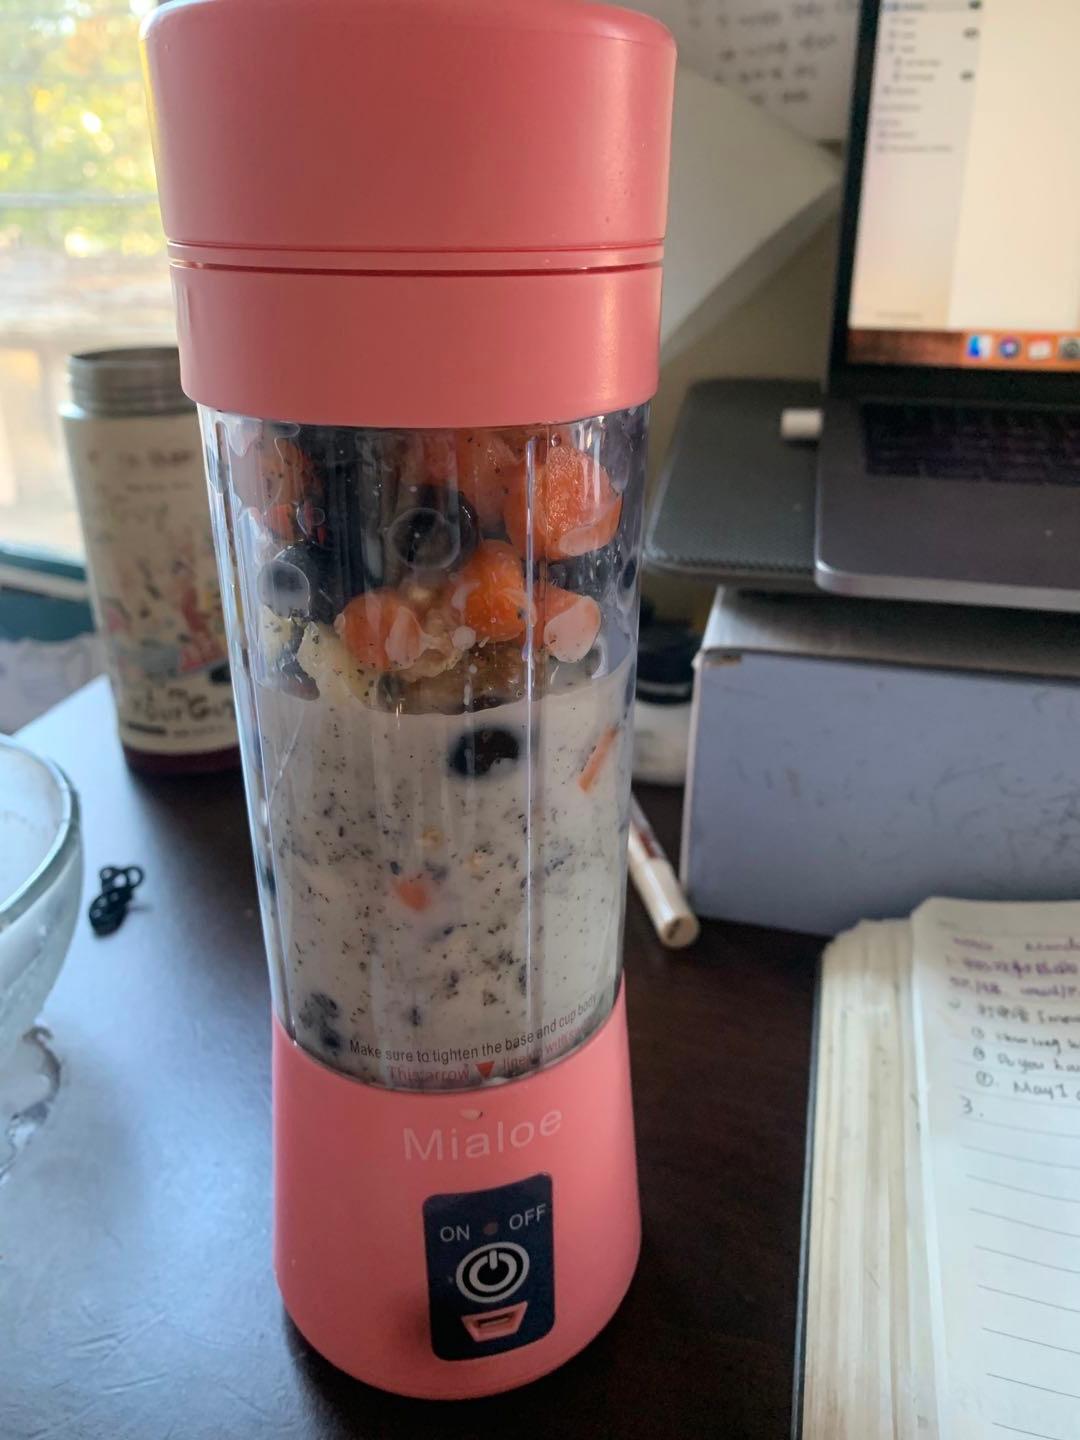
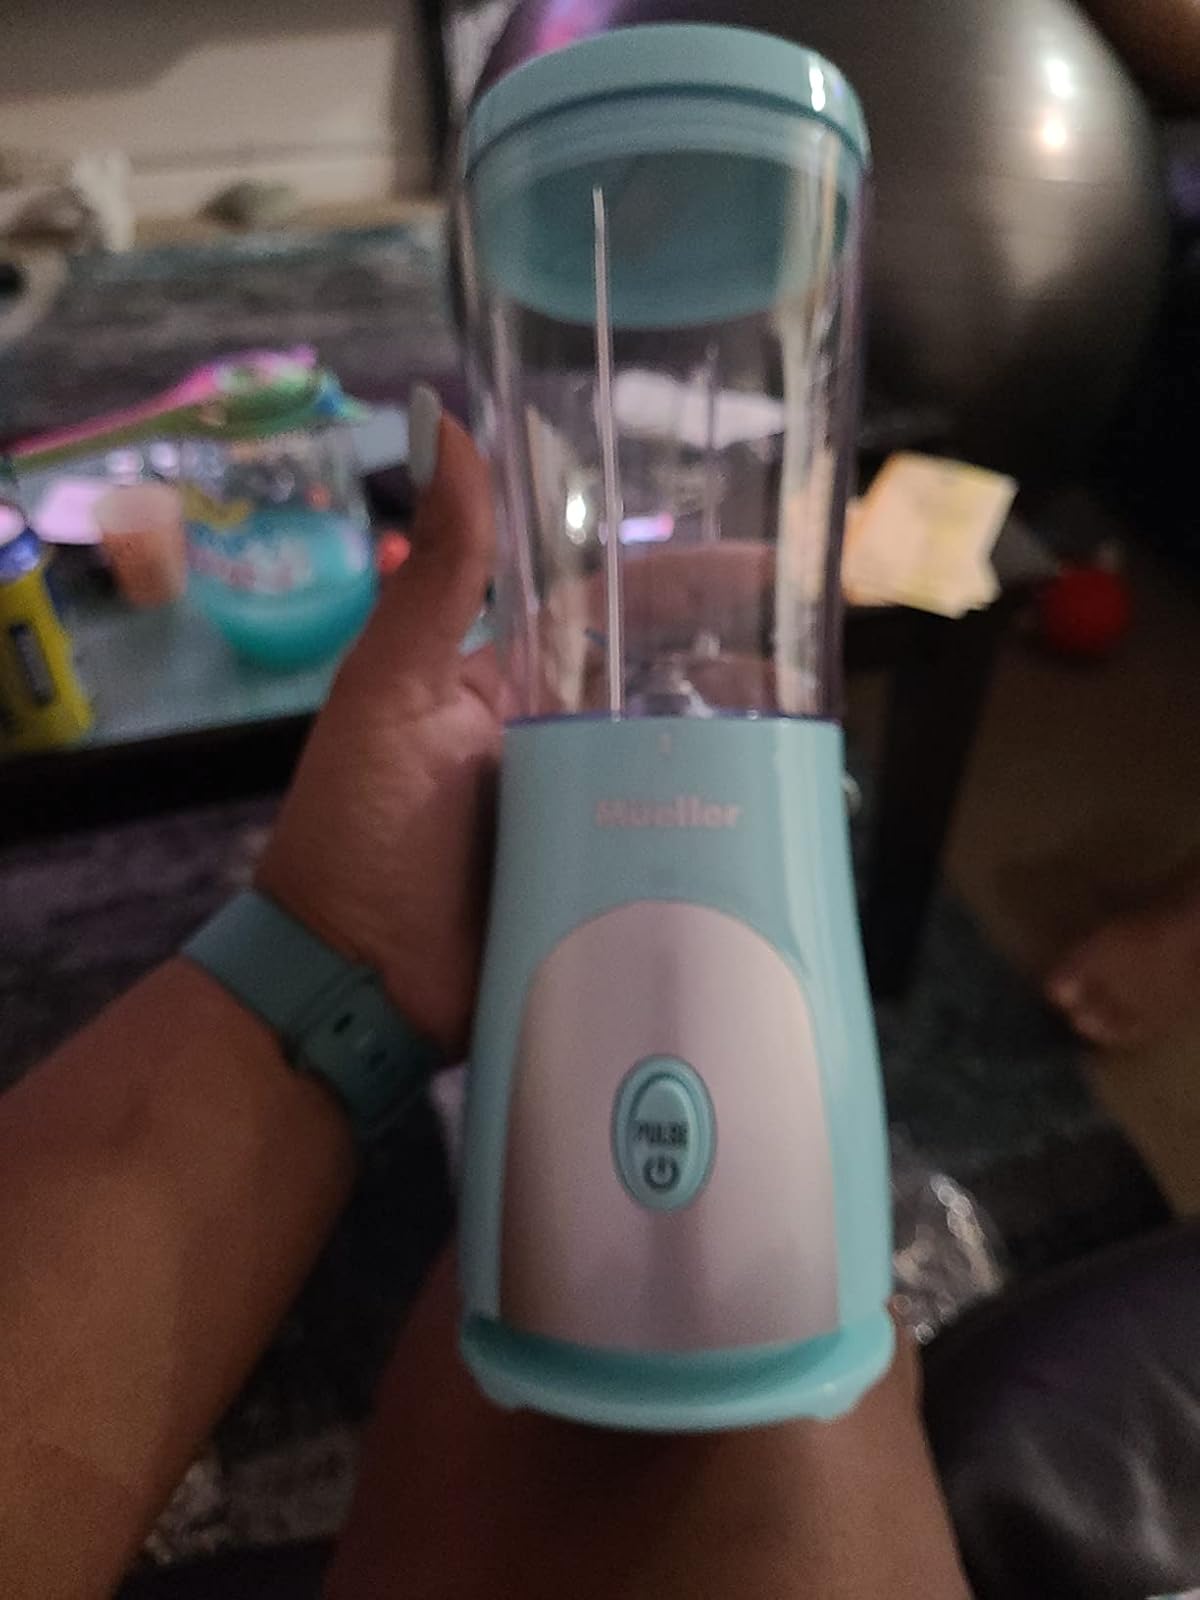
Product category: items_blender
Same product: no